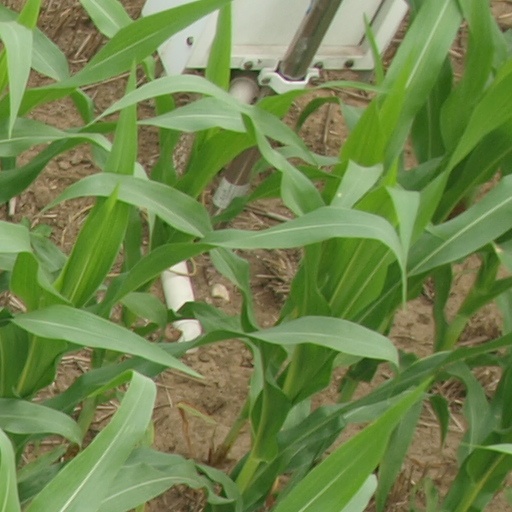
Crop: maize; corn